The Cupid Club

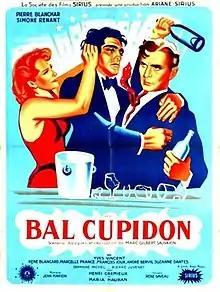

The Cupid Club (French: Bal Cupidon) is a 1949 comedy crime film directed by Marc-Gilbert Sauvajon and starring Pierre Blanchar, Simone Renant and Yves Vincent. It was shot during 1948, but released the following year. It was made at the Photosonor Studios in Paris, with sets designed by the art director Eugène Delfau.